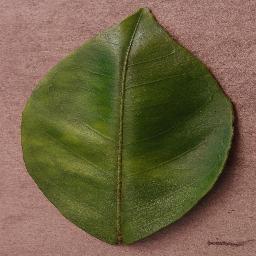
Label: Orange___Haunglongbing_(Citrus_greening)